French assistance to Nguyễn Ánh

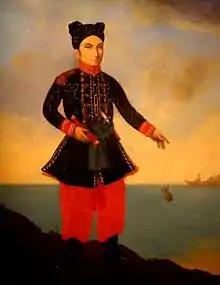
Jean-Baptiste Chaigneau (in mixed Franco-Vietnamese uniform) was an important actor of the first French intervention in Vietnam.

French assistance to Nguyễn Phúc Ánh (commonly known by his era name as the Gia Long Emperor), a Nguyễn lord and the future founding emperor of the Nguyễn dynasty, covered a period from 1777 to 1820. From 1777, Mgr Pigneau de Behaine, of the Paris Foreign Missions Society, had taken to protecting the young Vietnamese prince who was fleeing from the offensive of the Tây Sơn. Pigneau de Behaine went to France to obtain military aid, and secured a France-Vietnam alliance that was signed through the 1787 Treaty of Versailles between the king of France, Louis XVI, and Prince Nguyễn Phúc Ánh.